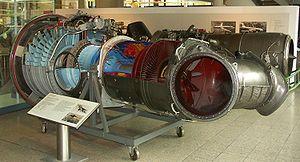
Le Rolls-Royce Pegasus, anciennement Bristol Siddeley Pegasus, est un turbofan initialement conçu par Bristol Siddeley puis fabriqué par Rolls-Royce. Le moteur permet d'une part de propulser un avion de chasse vers l'avant, de manière classique, mais également de diriger sa poussée vers le bas grâce à des tuyères orientables. Les appareils légers utilisant ce moteur peuvent manœuvrer comme un hélicoptère, et surtout décoller et atterrir verticalement. Utilisé par les États-Unis, le moteur voit sa désignation devenir F402.